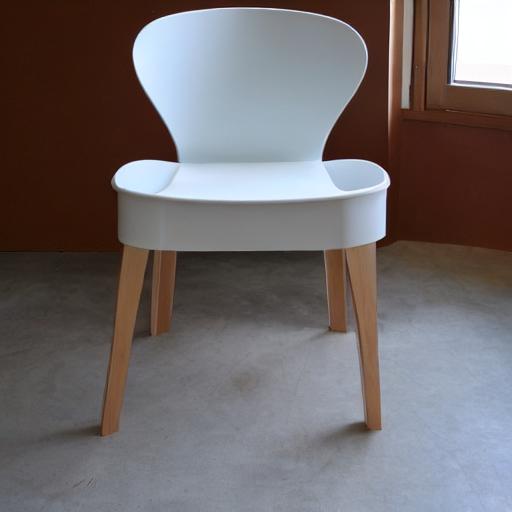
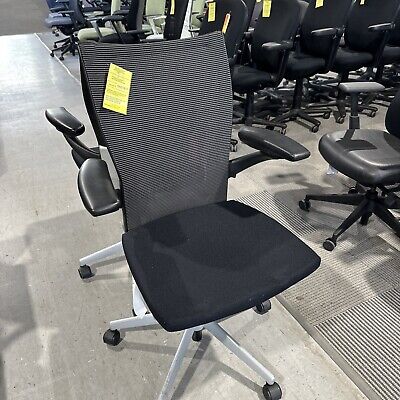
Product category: items_chair
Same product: no